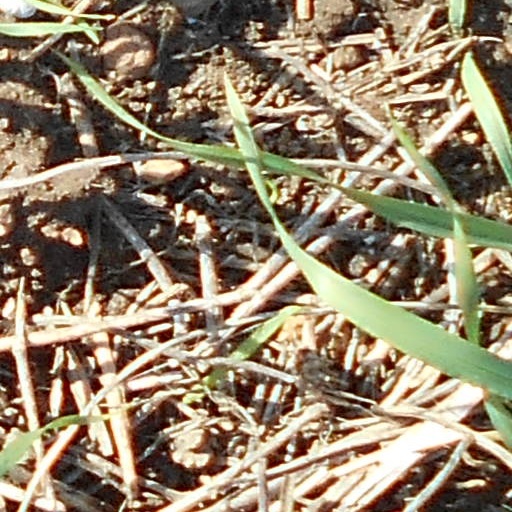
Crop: wheat